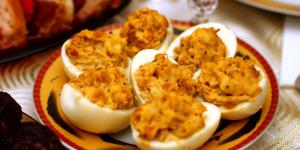
huevos rellenos de atun sin mayonesa